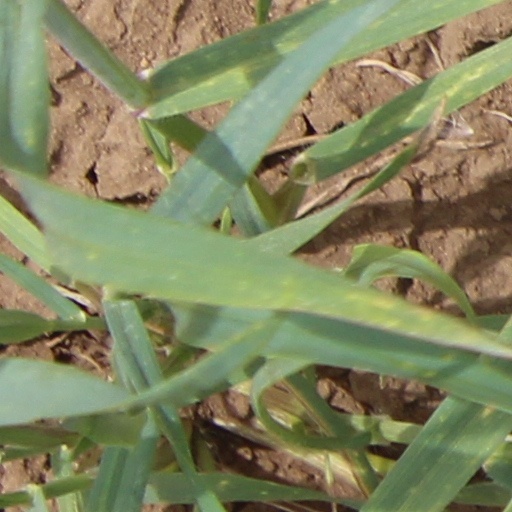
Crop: wheat